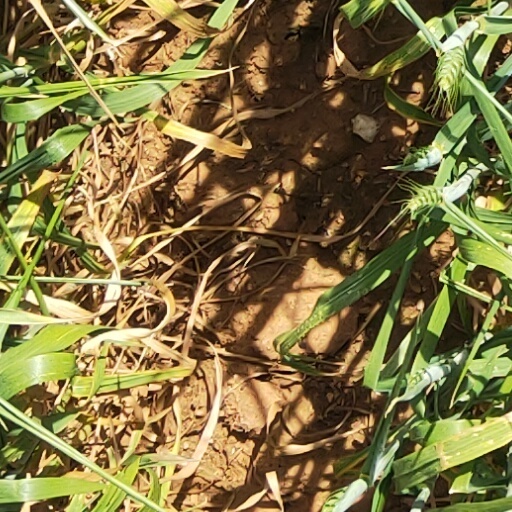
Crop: wheat